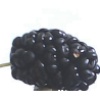
Label: Mulberry 1